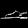
Label: Sandal